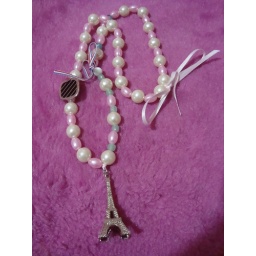
available in gold and silver tower